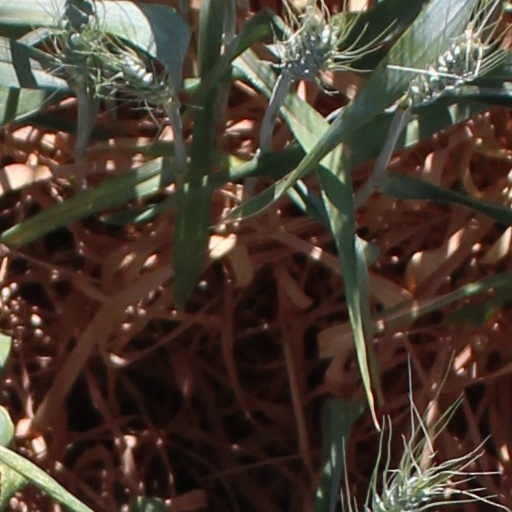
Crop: wheat